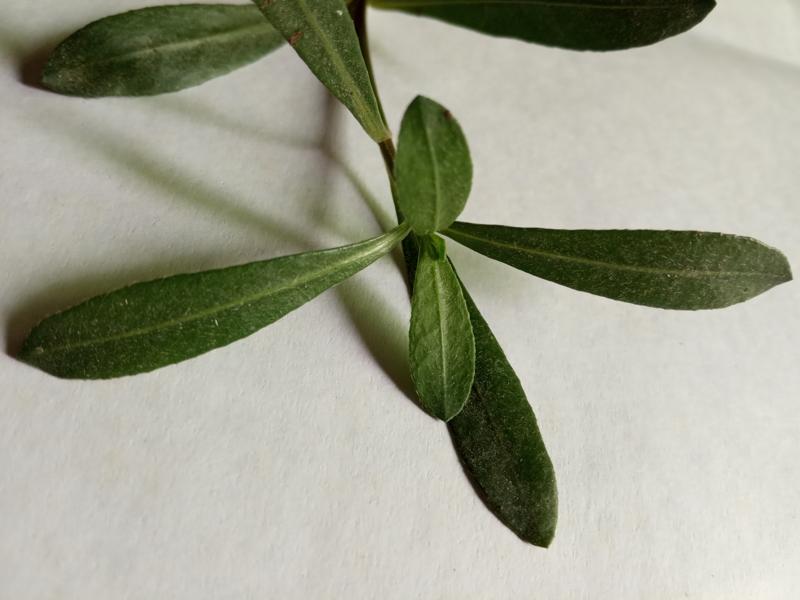
Weed species: Alternanthera philoxeroide